Kalinga (province)

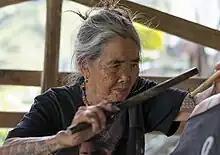
106-year old Apo Whang Od, the embodiment of Kalinga tattoo artistry.

Kalinga comprises one component city and seven municipalities, all encompassed by a single legislative district.